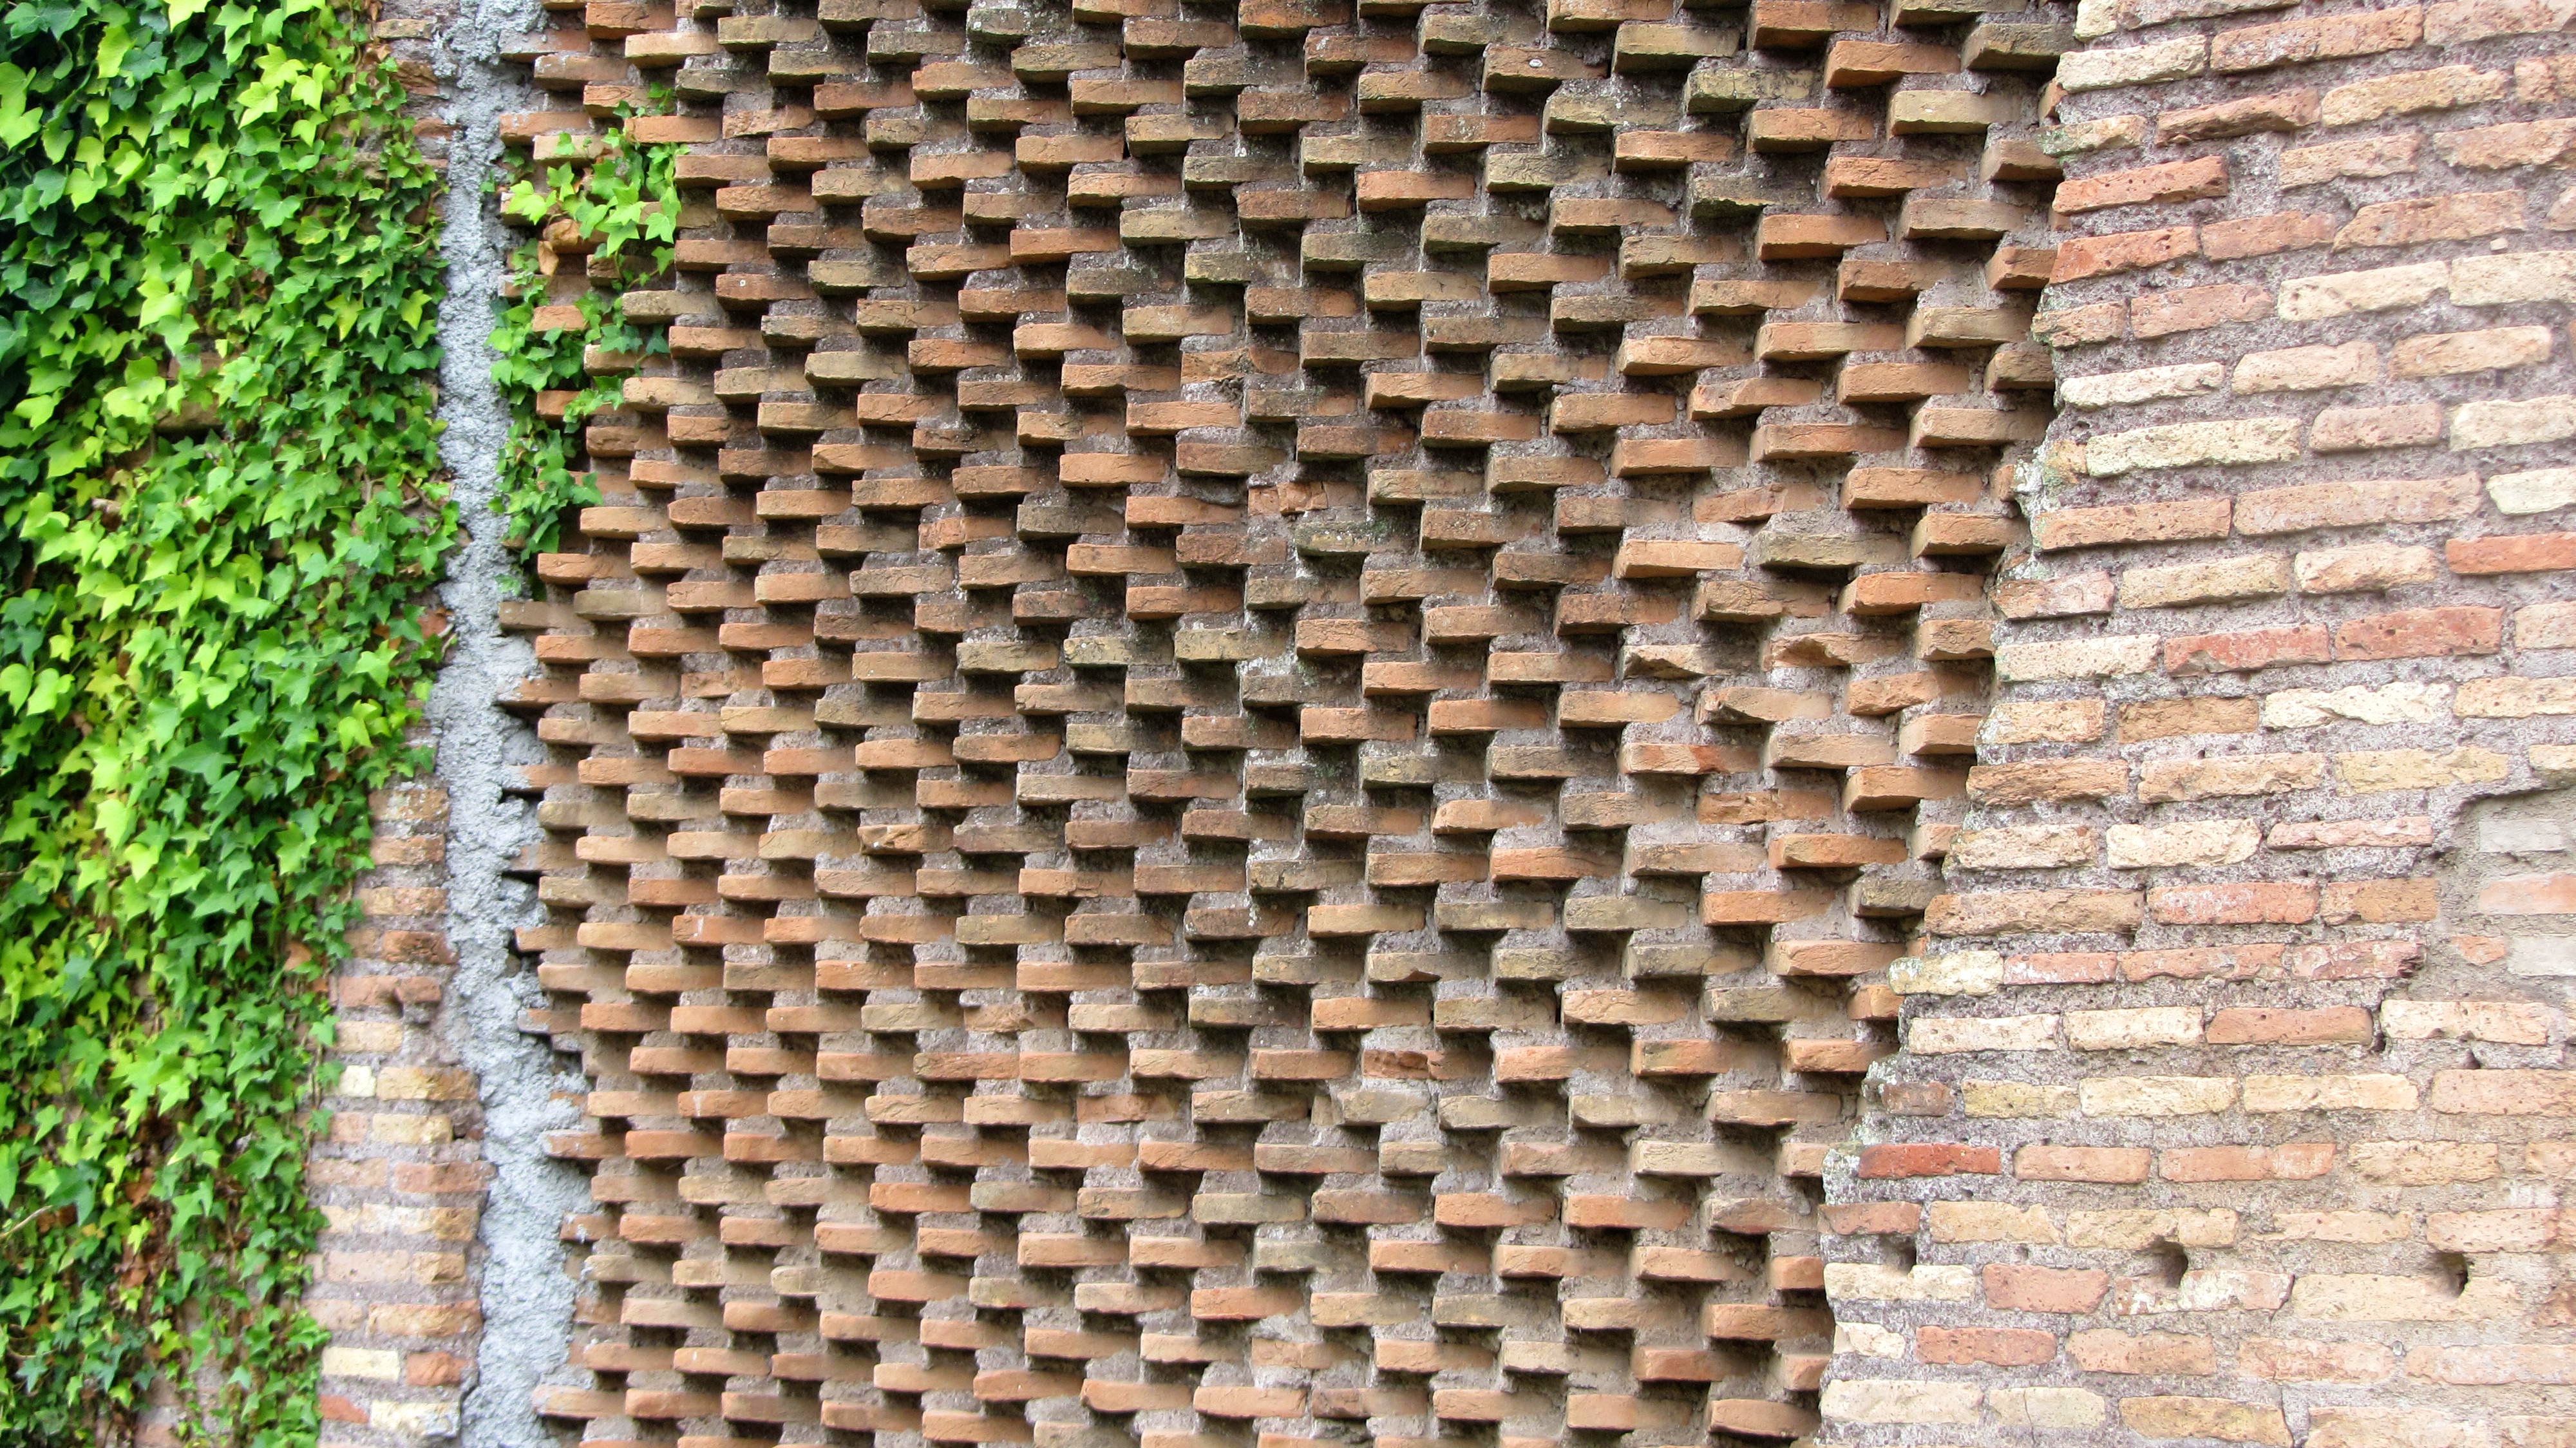
cobblestone, wall, walkway, stone wall, brick, material, brickwork, flooring, road surface